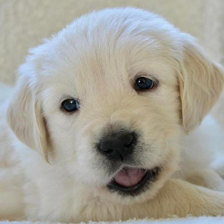
Label: animals